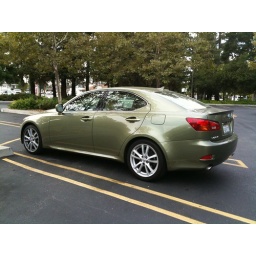
My shiny car in her natural habitat: